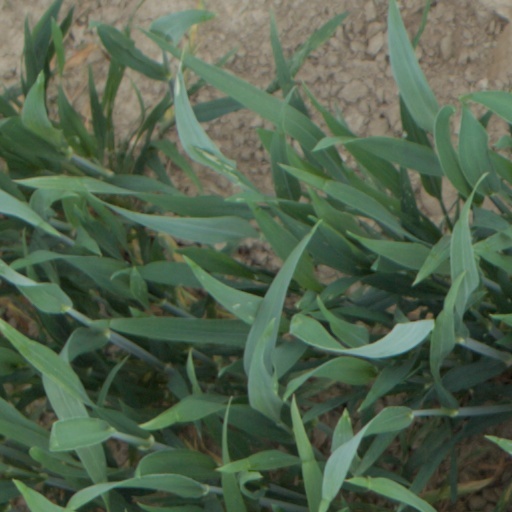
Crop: wheat